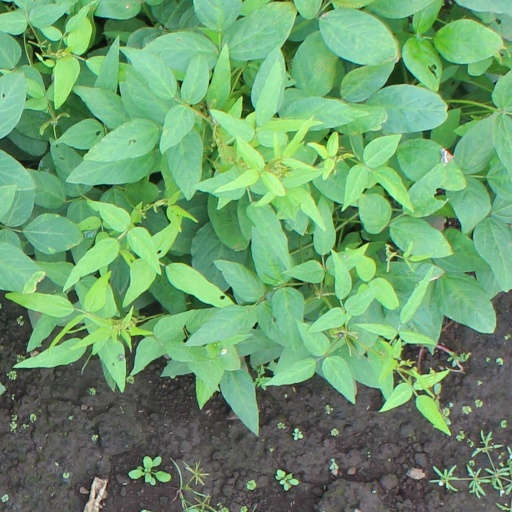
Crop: soybean